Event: Nepal Earthquake
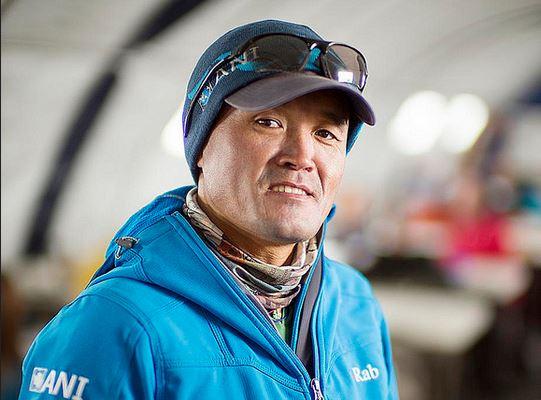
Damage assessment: no_damage